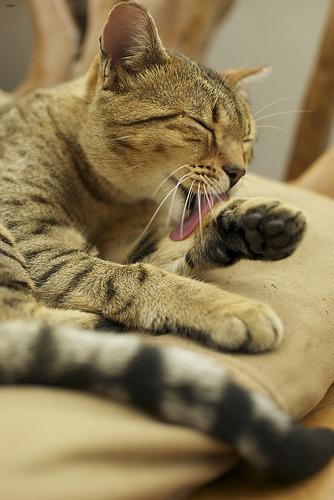
Breed: Egyptian Mau